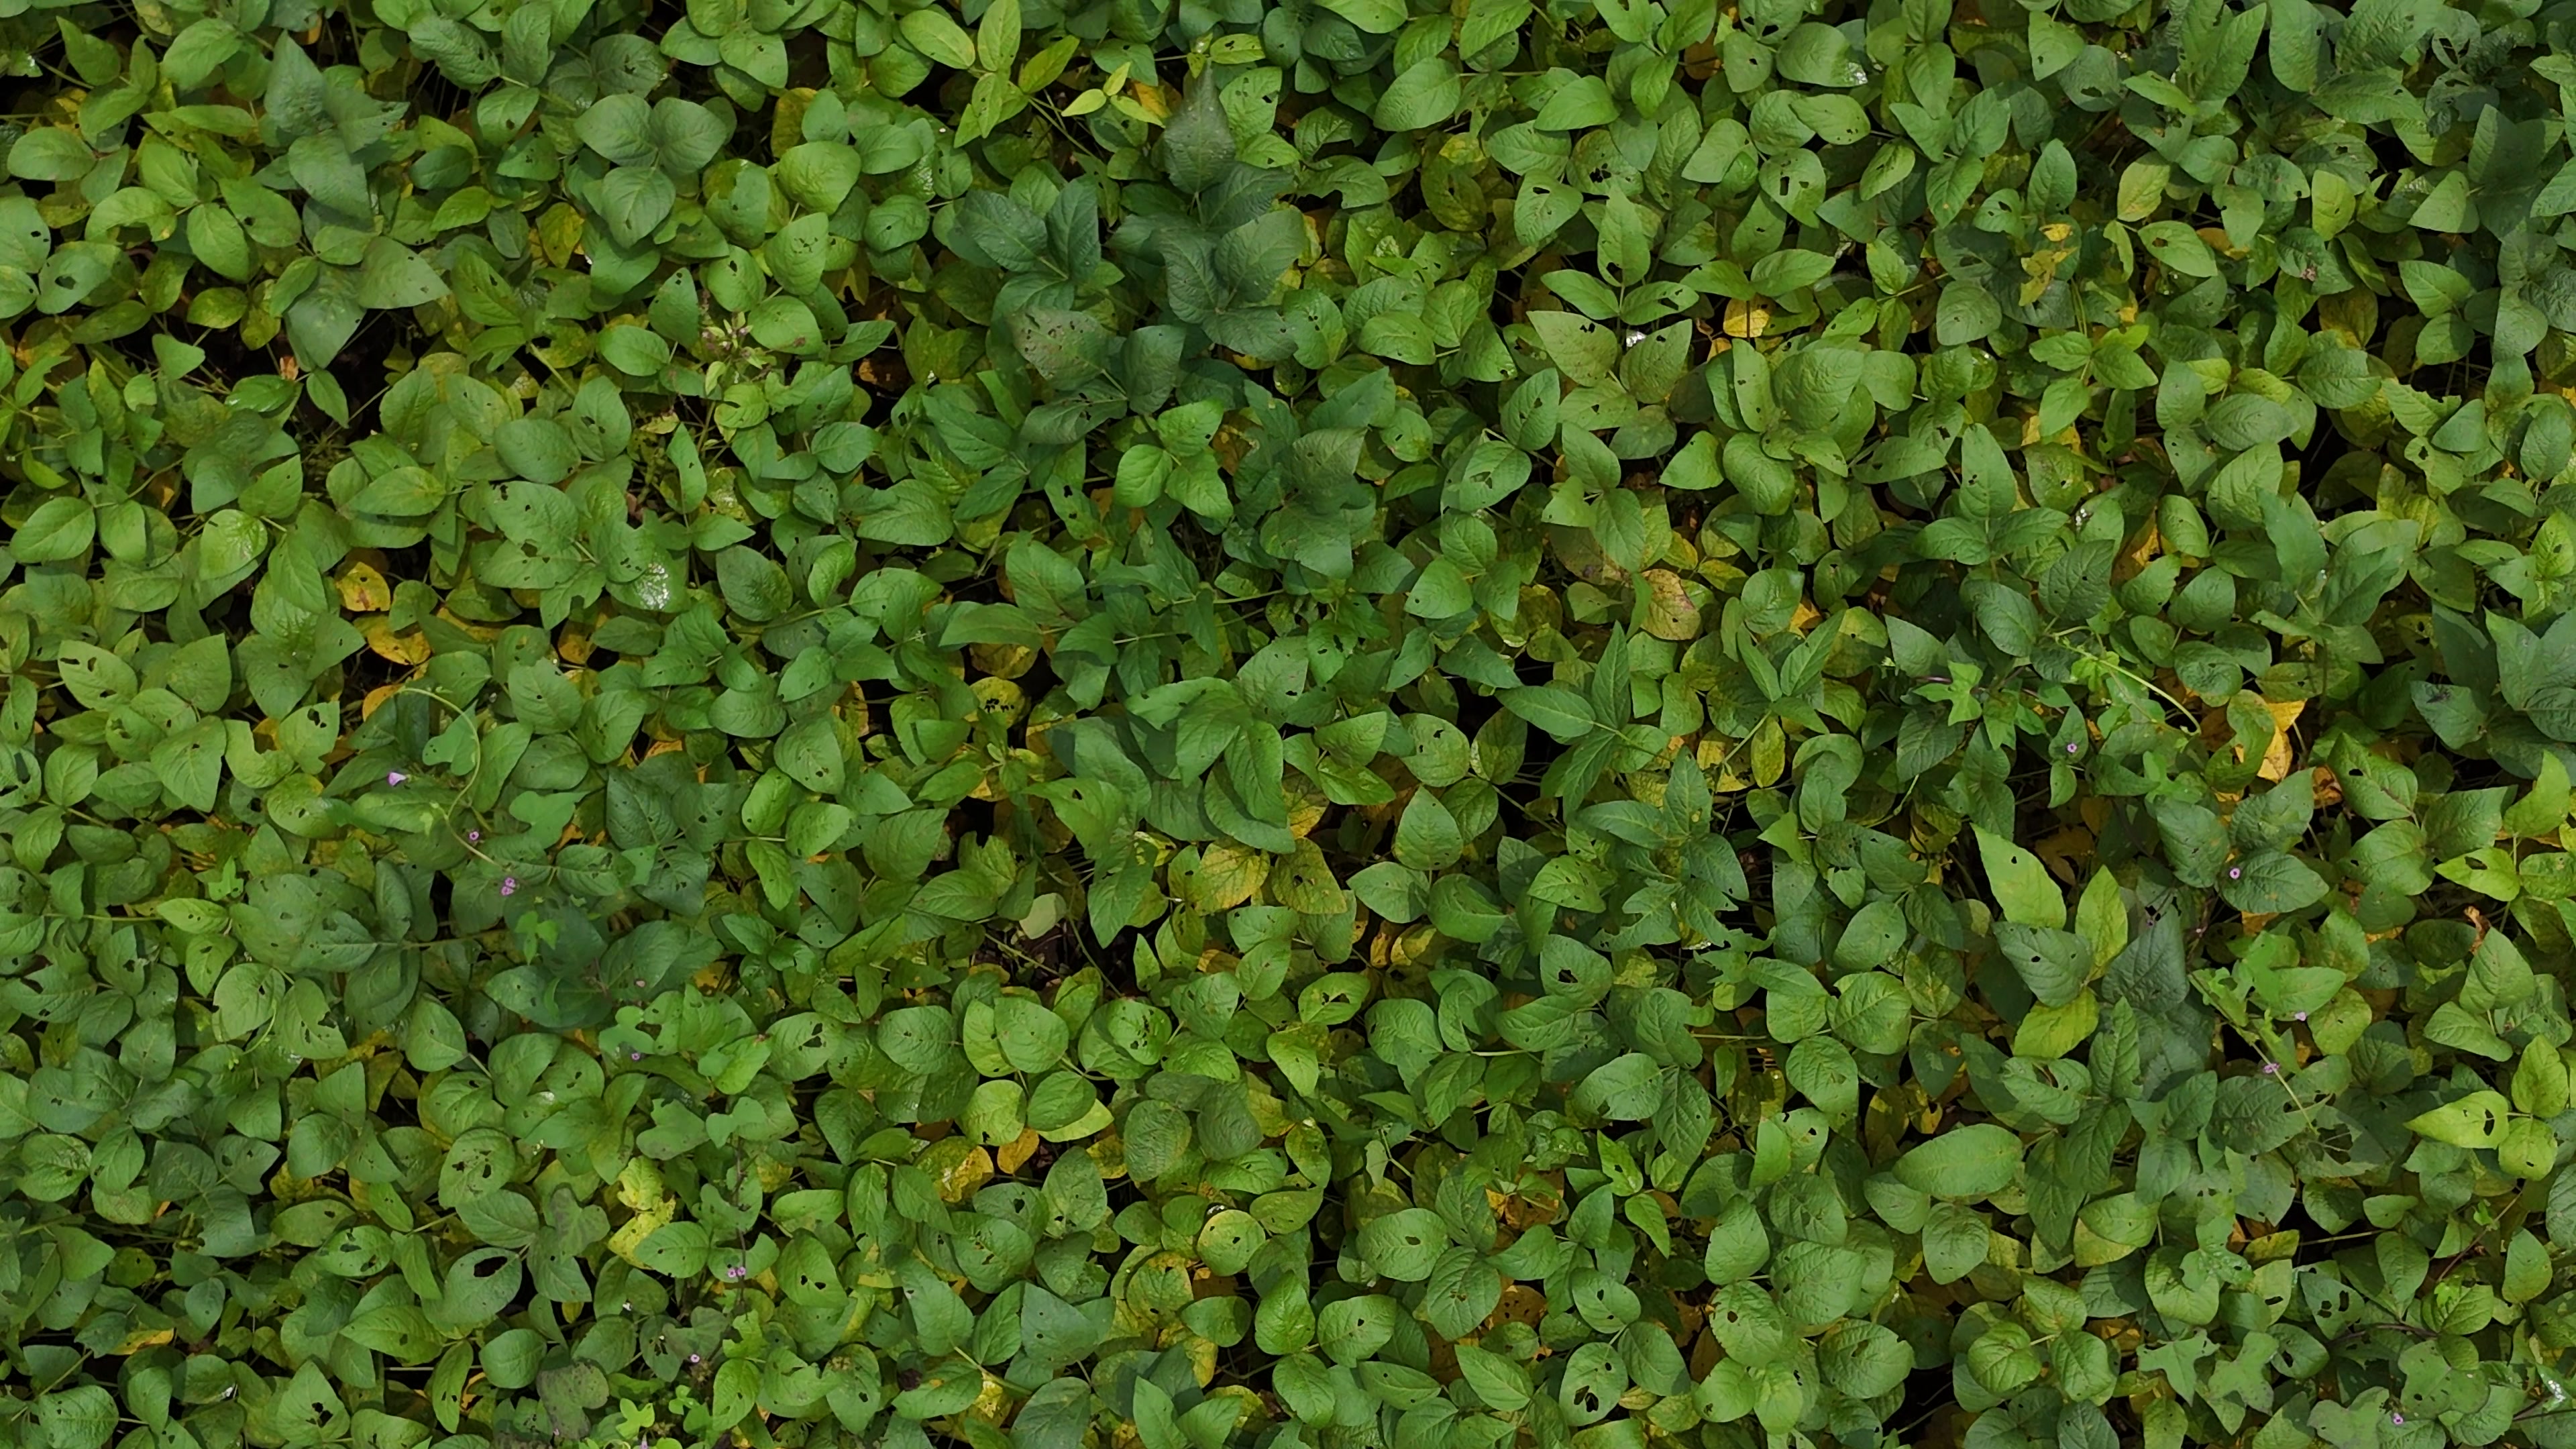
Label: Mosaic